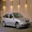
Label: automobile